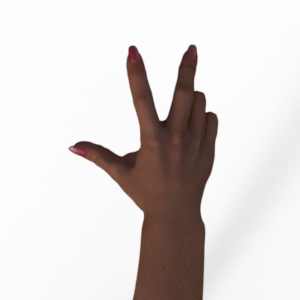
Label: scissors